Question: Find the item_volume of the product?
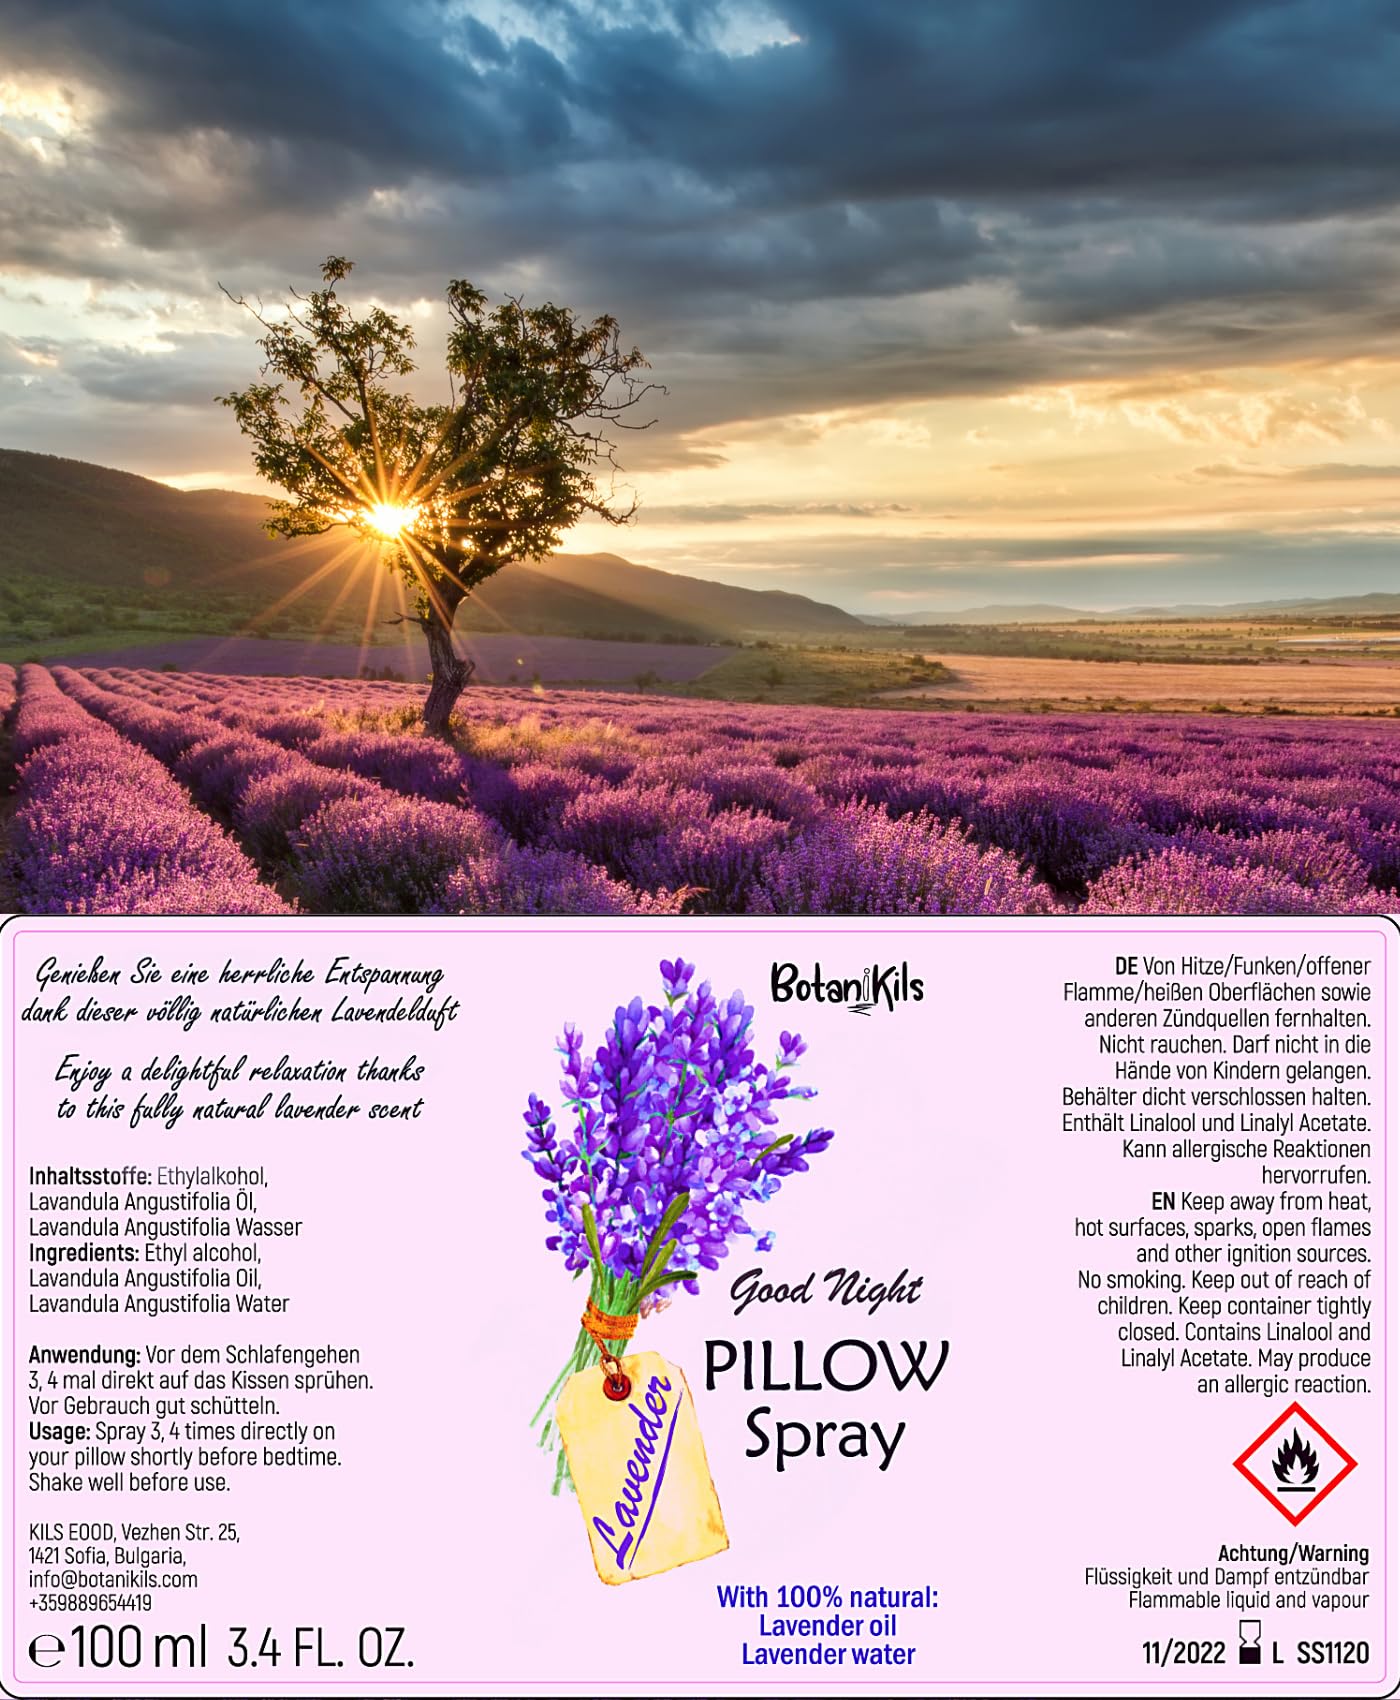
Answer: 3.4 fluid ounce